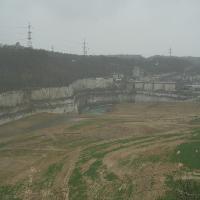
Weather: cloudy or overcast